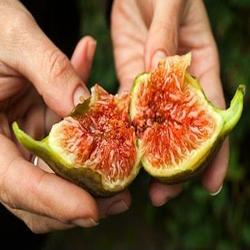
Label: Fig